Eva Rysová

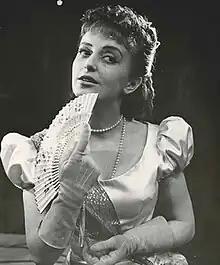

Eva Rysová was born in Hajnáčka on 16 August 1932. After the death of her father, she was raised along with her sister by her mother and grandmother. She was educated at a grammar school in Lučenec and studied at the Academy of Performing Arts in Bratislava. After graduation she joined the theatre in Martin. In 1966 she became a part of the cast at the New Scene theatre in Bratislava, where she remained until her retirement in 2013. In addition to stage acting, she appeared in over a hundred movies and television shows and taught acting at the Academy of Performing Arts.